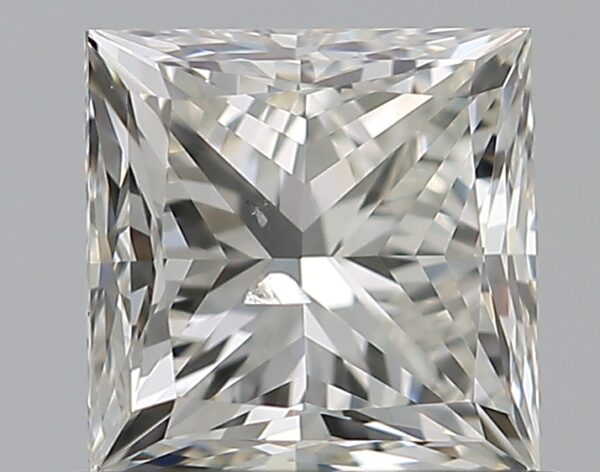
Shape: princess
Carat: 0.7
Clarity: SI2
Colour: J
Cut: GD
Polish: EX
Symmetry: VG
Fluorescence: N
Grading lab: GIA
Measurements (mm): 4.65 x 4.63 x 3.6